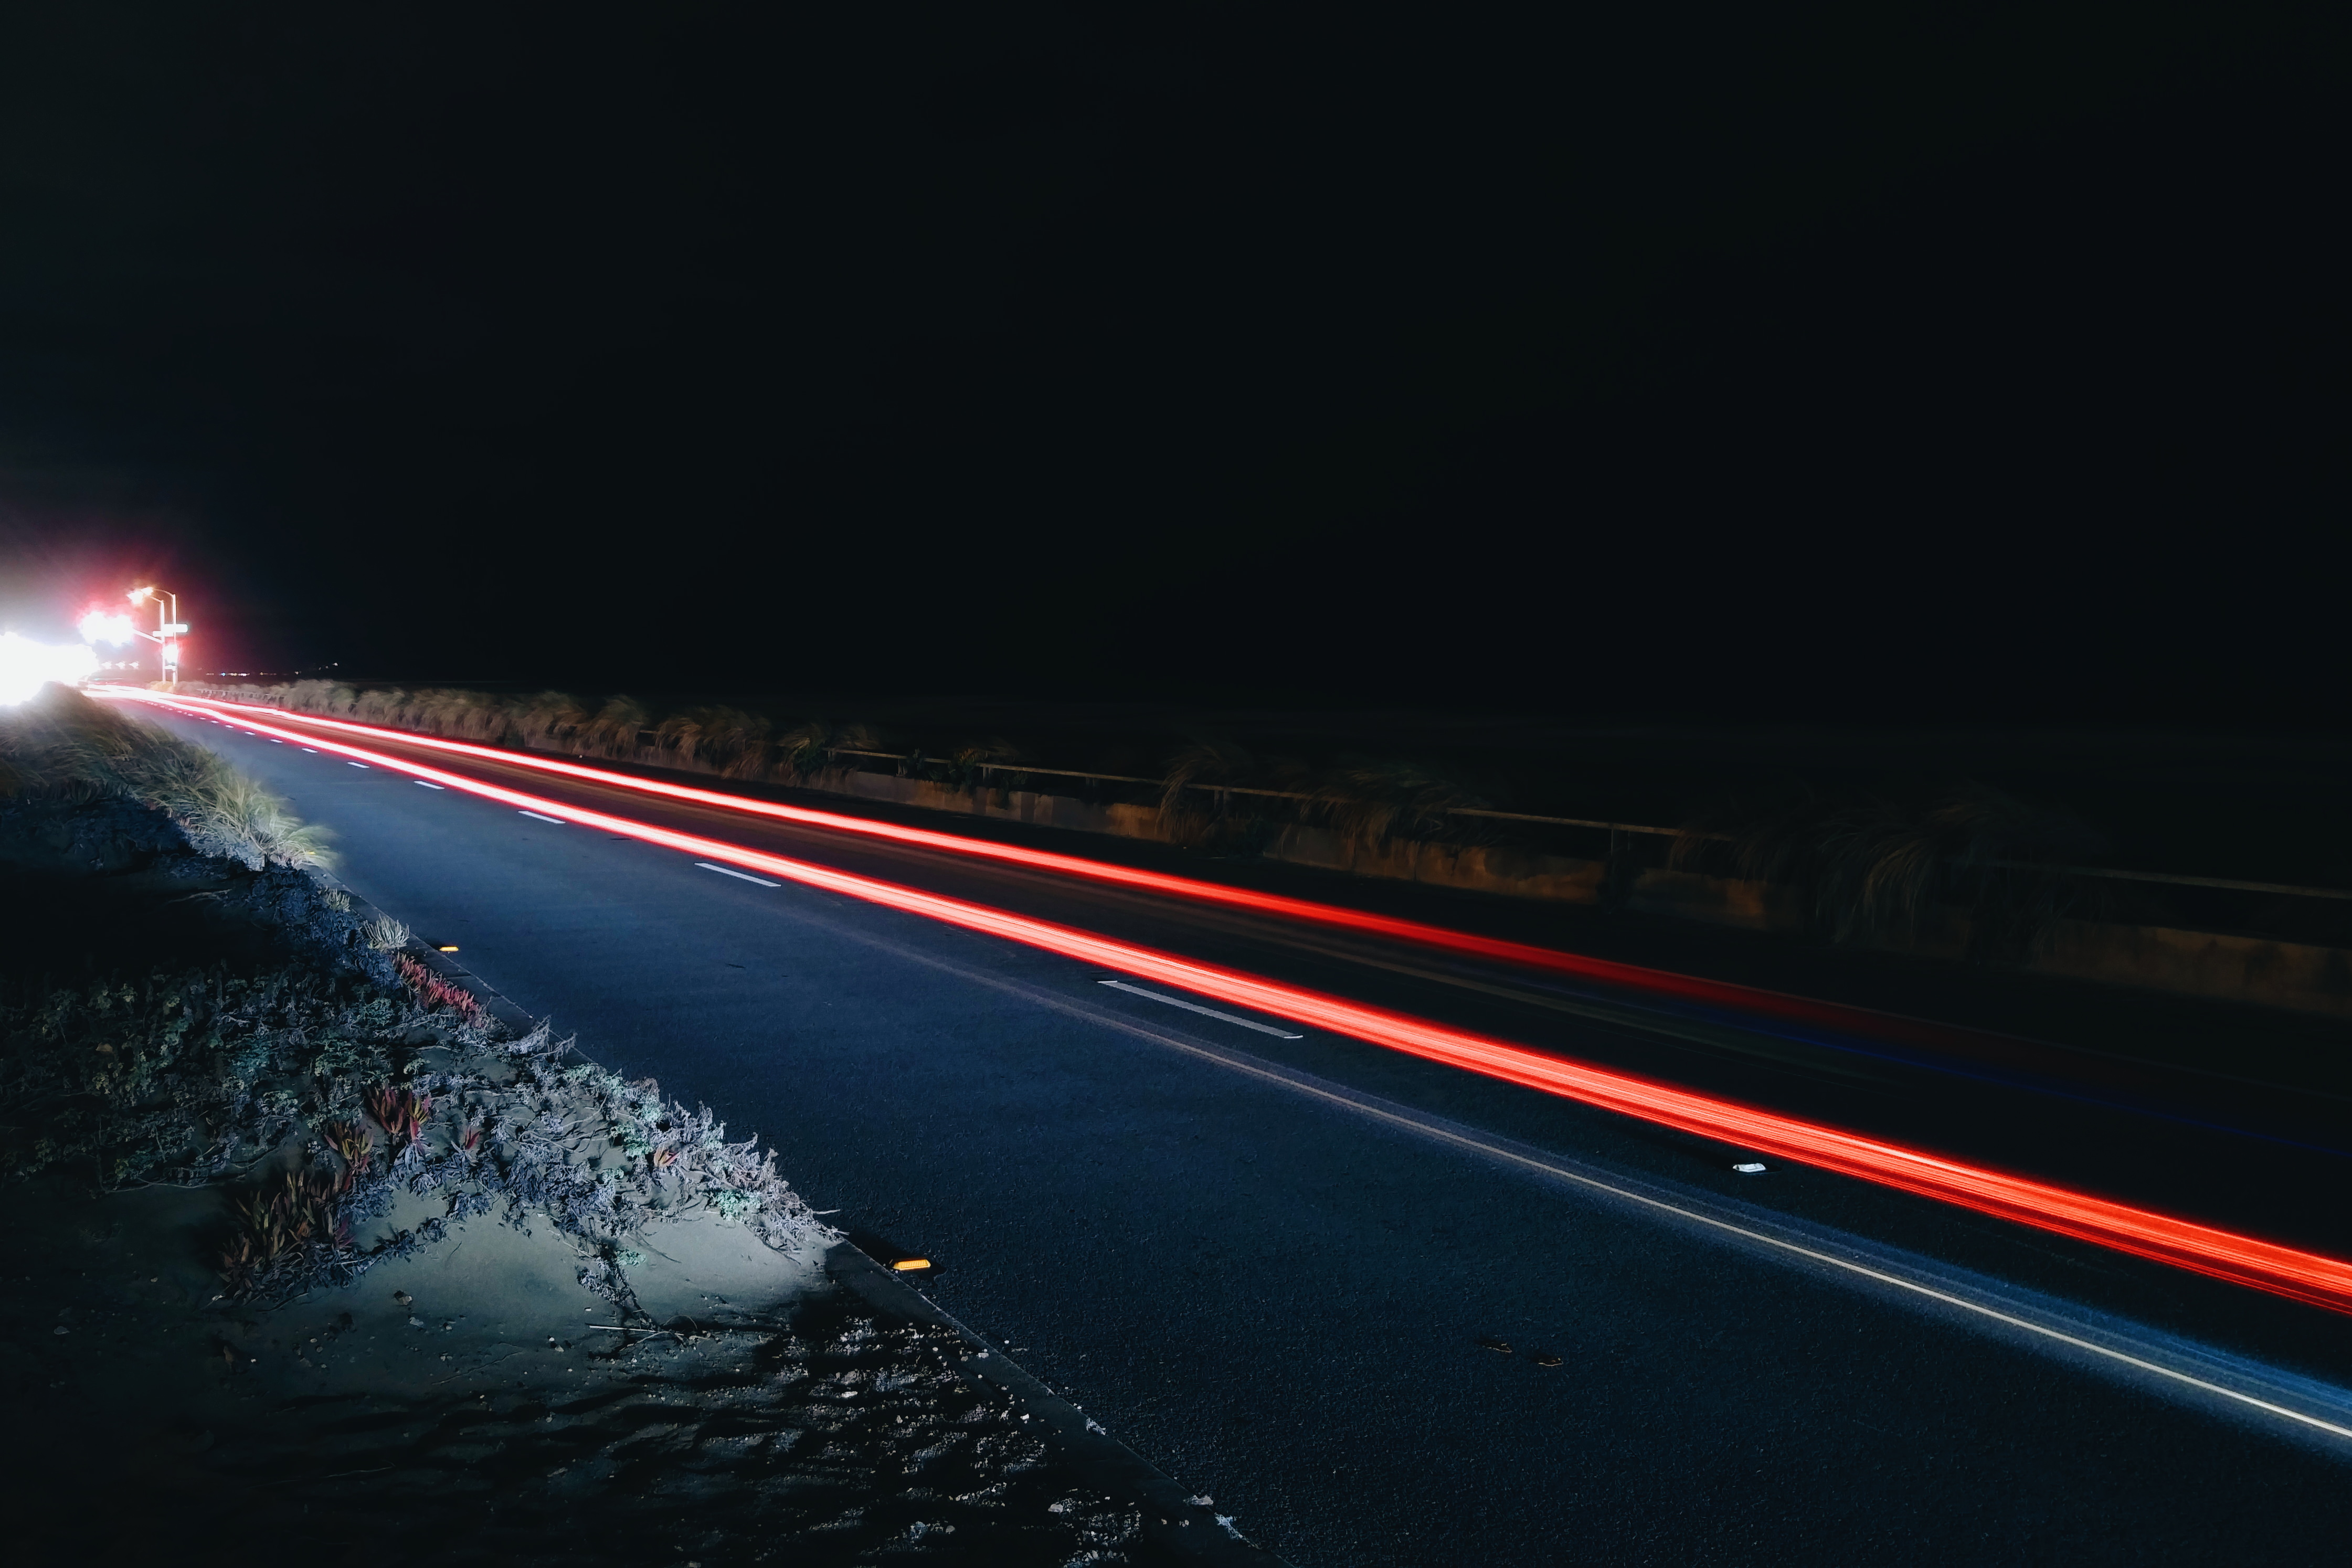
light, blur, road, traffic, street, night, highway, driving, asphalt, dark, motion, dusk, evening, darkness, long exposure, expressway, long, lights, infrastructure, fast, light streaks, transportation system